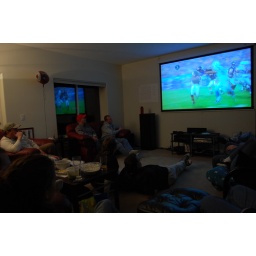
... everyone ended up downstairs in the theater (of course). We were even sitting on the stairs!